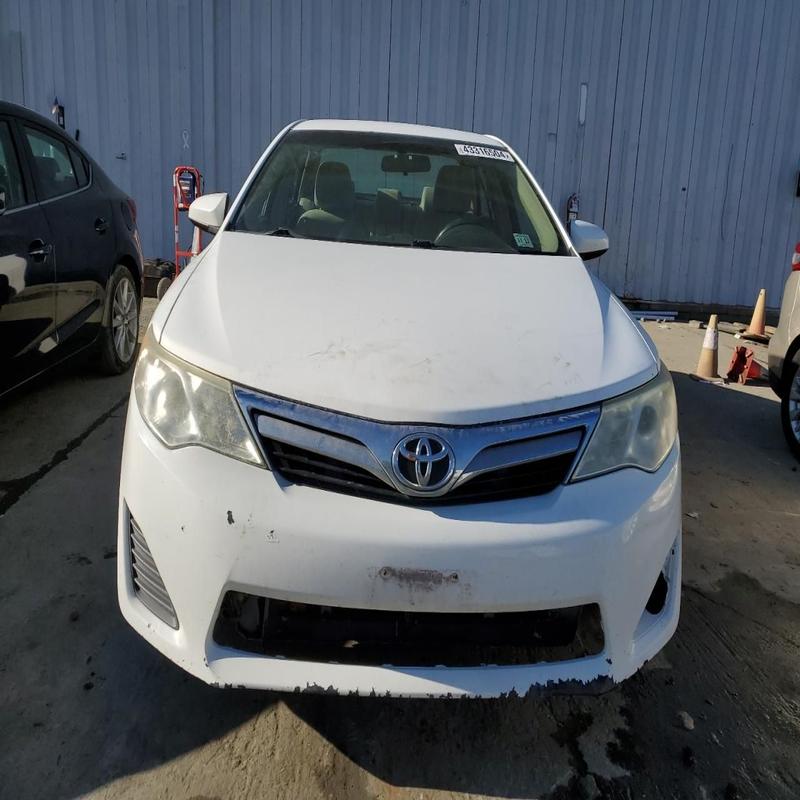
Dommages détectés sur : plaque d'immatriculation avant, pare-choc avant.
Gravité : majeur